List of political endorsements by Donald Trump

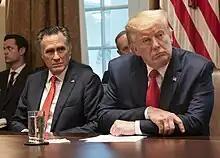
President Donald Trump sits next to Senator Mitt Romney, whose 2012 presidential campaign he endorsed. Trump would later decry Romney as a loser.

All of Trump's endorsements in the 2022 Senate elections won their primaries, though he did change his endorsements in Alabama and Pennsylvania after Sean Parnell withdrew from the race and when he revoked his endorsement of Mo Brooks when the race advanced to a runoff.